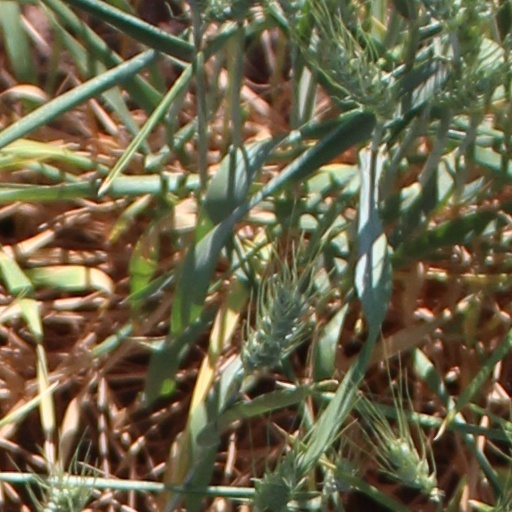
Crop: wheat